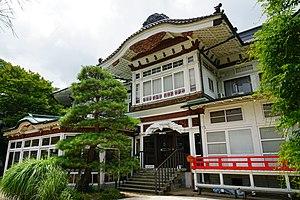
L'hôtel Fujiya est l'hôtel historique de Miyanoshita, dans la préfecture de Kanagawa au Japon.